Paul H. Weinert

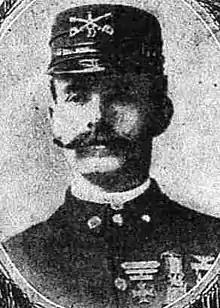
Paul H. Weinert as appearing in O.F. Keydel's "Deeds of Valor: How America's Heroes Won the Medal of Honor" (1907)

Sergeant Paul H. Weinert (July 15, 1869 – January 19, 1919) was an American soldier in the U.S. Army who served with the 1st U.S. Artillery during the Indian Wars. He was one of twenty men who received the Medal of Honor for gallantry at what was then called the Battle of Wounded Knee, but now commonly called the Wounded Knee Massacre, taking charge of the battery when his commanding officer was severely wounded, on December 29, 1890.